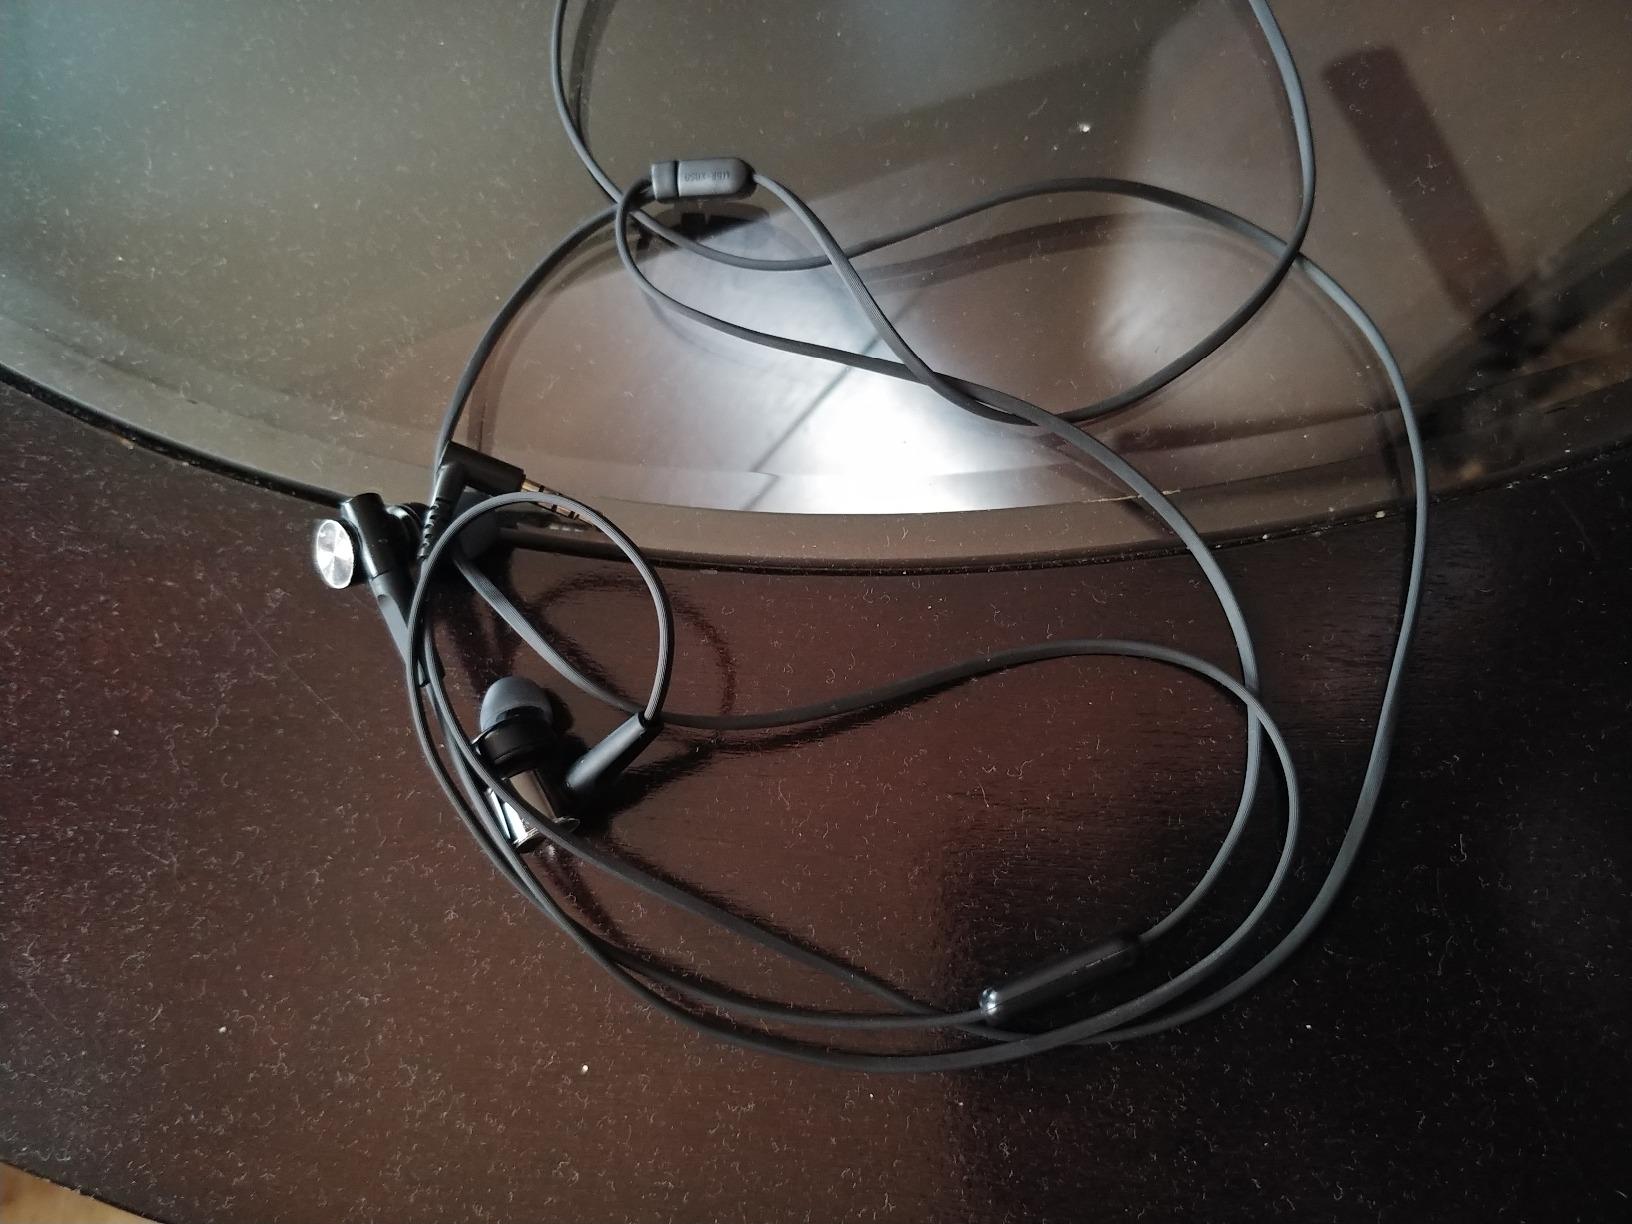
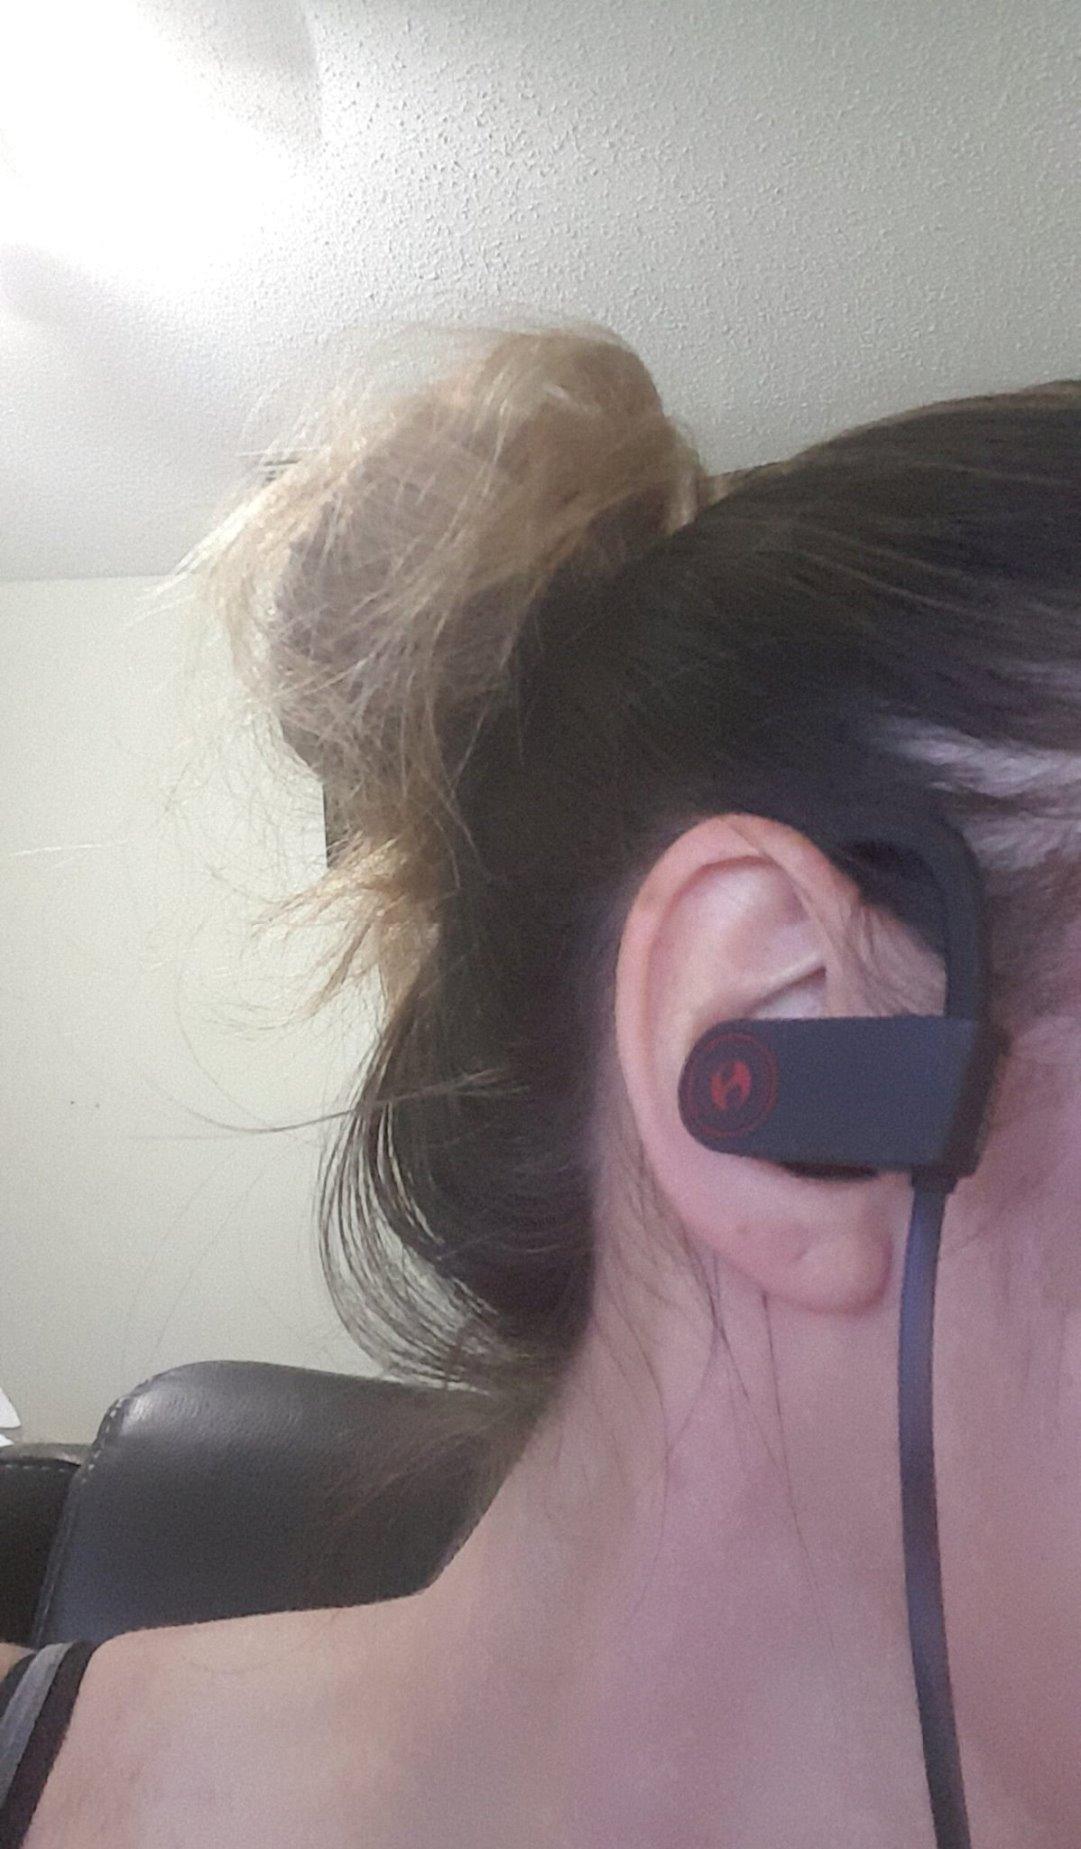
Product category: headphones
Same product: no